Hitman (2016 video game)

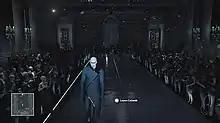
A screenshot of the game, showing Agent 47 disguised as a fashion model, walking down a catwalk surrounded by an audience

"Hitman" is an action-adventure stealth video game in which players control a genetically enhanced assassin called Agent 47 from a third-person perspective as he carries out assassinations of various targets across the globe. As in other games in the "Hitman" series, players have a large amount of freedom in their approach to their assassinations. Players may use weapons including explosives, pistols, assault rifles, and long-range sniper rifles; they may also assassinate the target at close range using bladed weapons or throwable items.